Answer in natural language. How many Paintings are visible in the scene? Choose between the following options: 3, 2, 6, 5 or 4
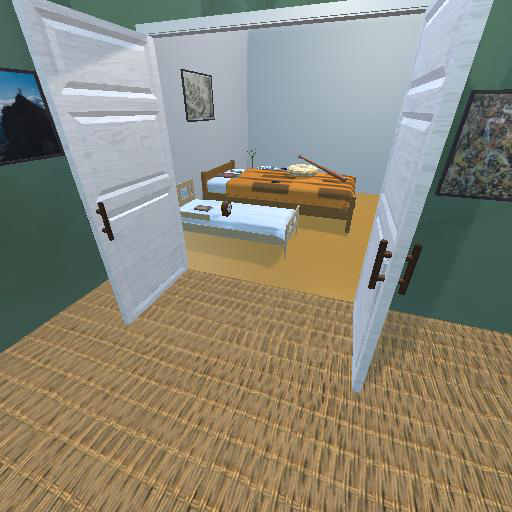
<answer>3</answer>